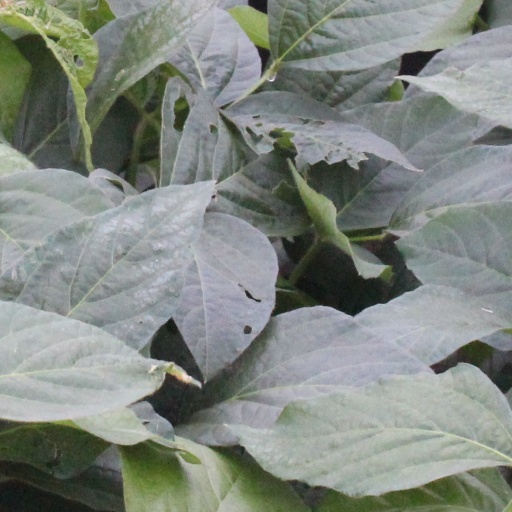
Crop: soybean